Dunkleosteidae

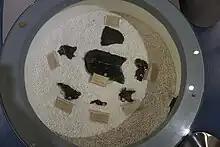
"Kiangyousteus yohii"

This Middle Devonian genus represents the first arthrodire described from China. Fossils are known from the Late Givetian to Early Frasnian-aged Guanwu Formation in Sichuan province.